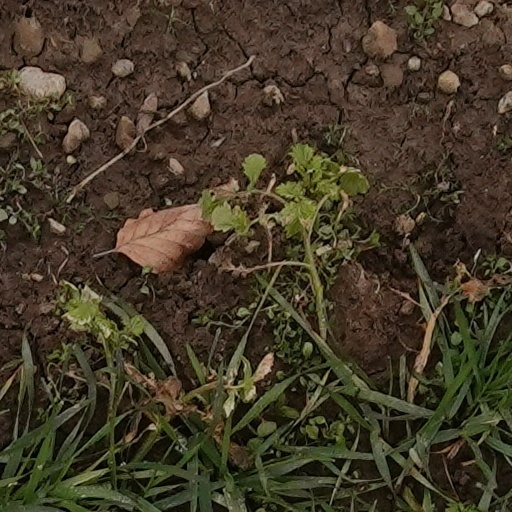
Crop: wheat